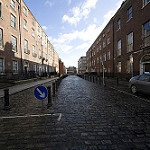
Label: street